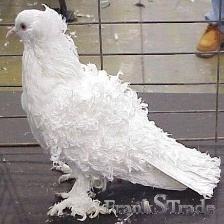
Species: FRILL BACK PIGEON
Scientific name: COLUMBA LIVIA DOMESTICA